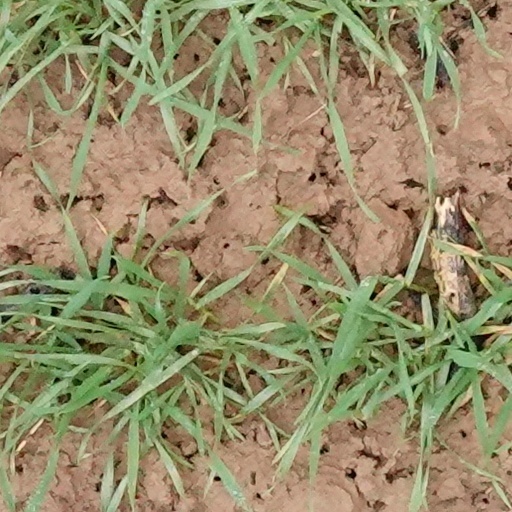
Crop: wheat